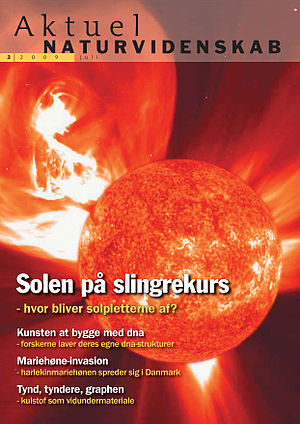
Aktuel Naturvidenskab
Aktuel Naturvidenskab er et dansk tidsskrift der beskæftiger sig med aktuelle naturvidenskablige emner. Det bliver udgivet fra Det Naturvidenskabelige Fakultet på Aarhus Universitet sammen med en række andre universiteter. Skribenterne er oftest enten videnskabsjournalister eller danske forskere. Det er således en dansk pendant til det amerikanske tidsskrift Scientific American. Det udgives i 6 numre årligt med et oplag på 8600. En del af artiklerne findes som PDF fra bladets hjemmeside.